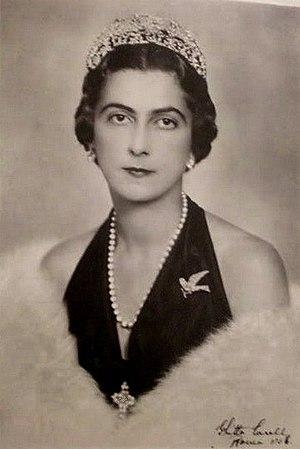
Cet article présente, par ordre chronologique de naissance, les principales personnalités féminines ayant appartenu à la Maison de Savoie, par naissance ou par mariage.